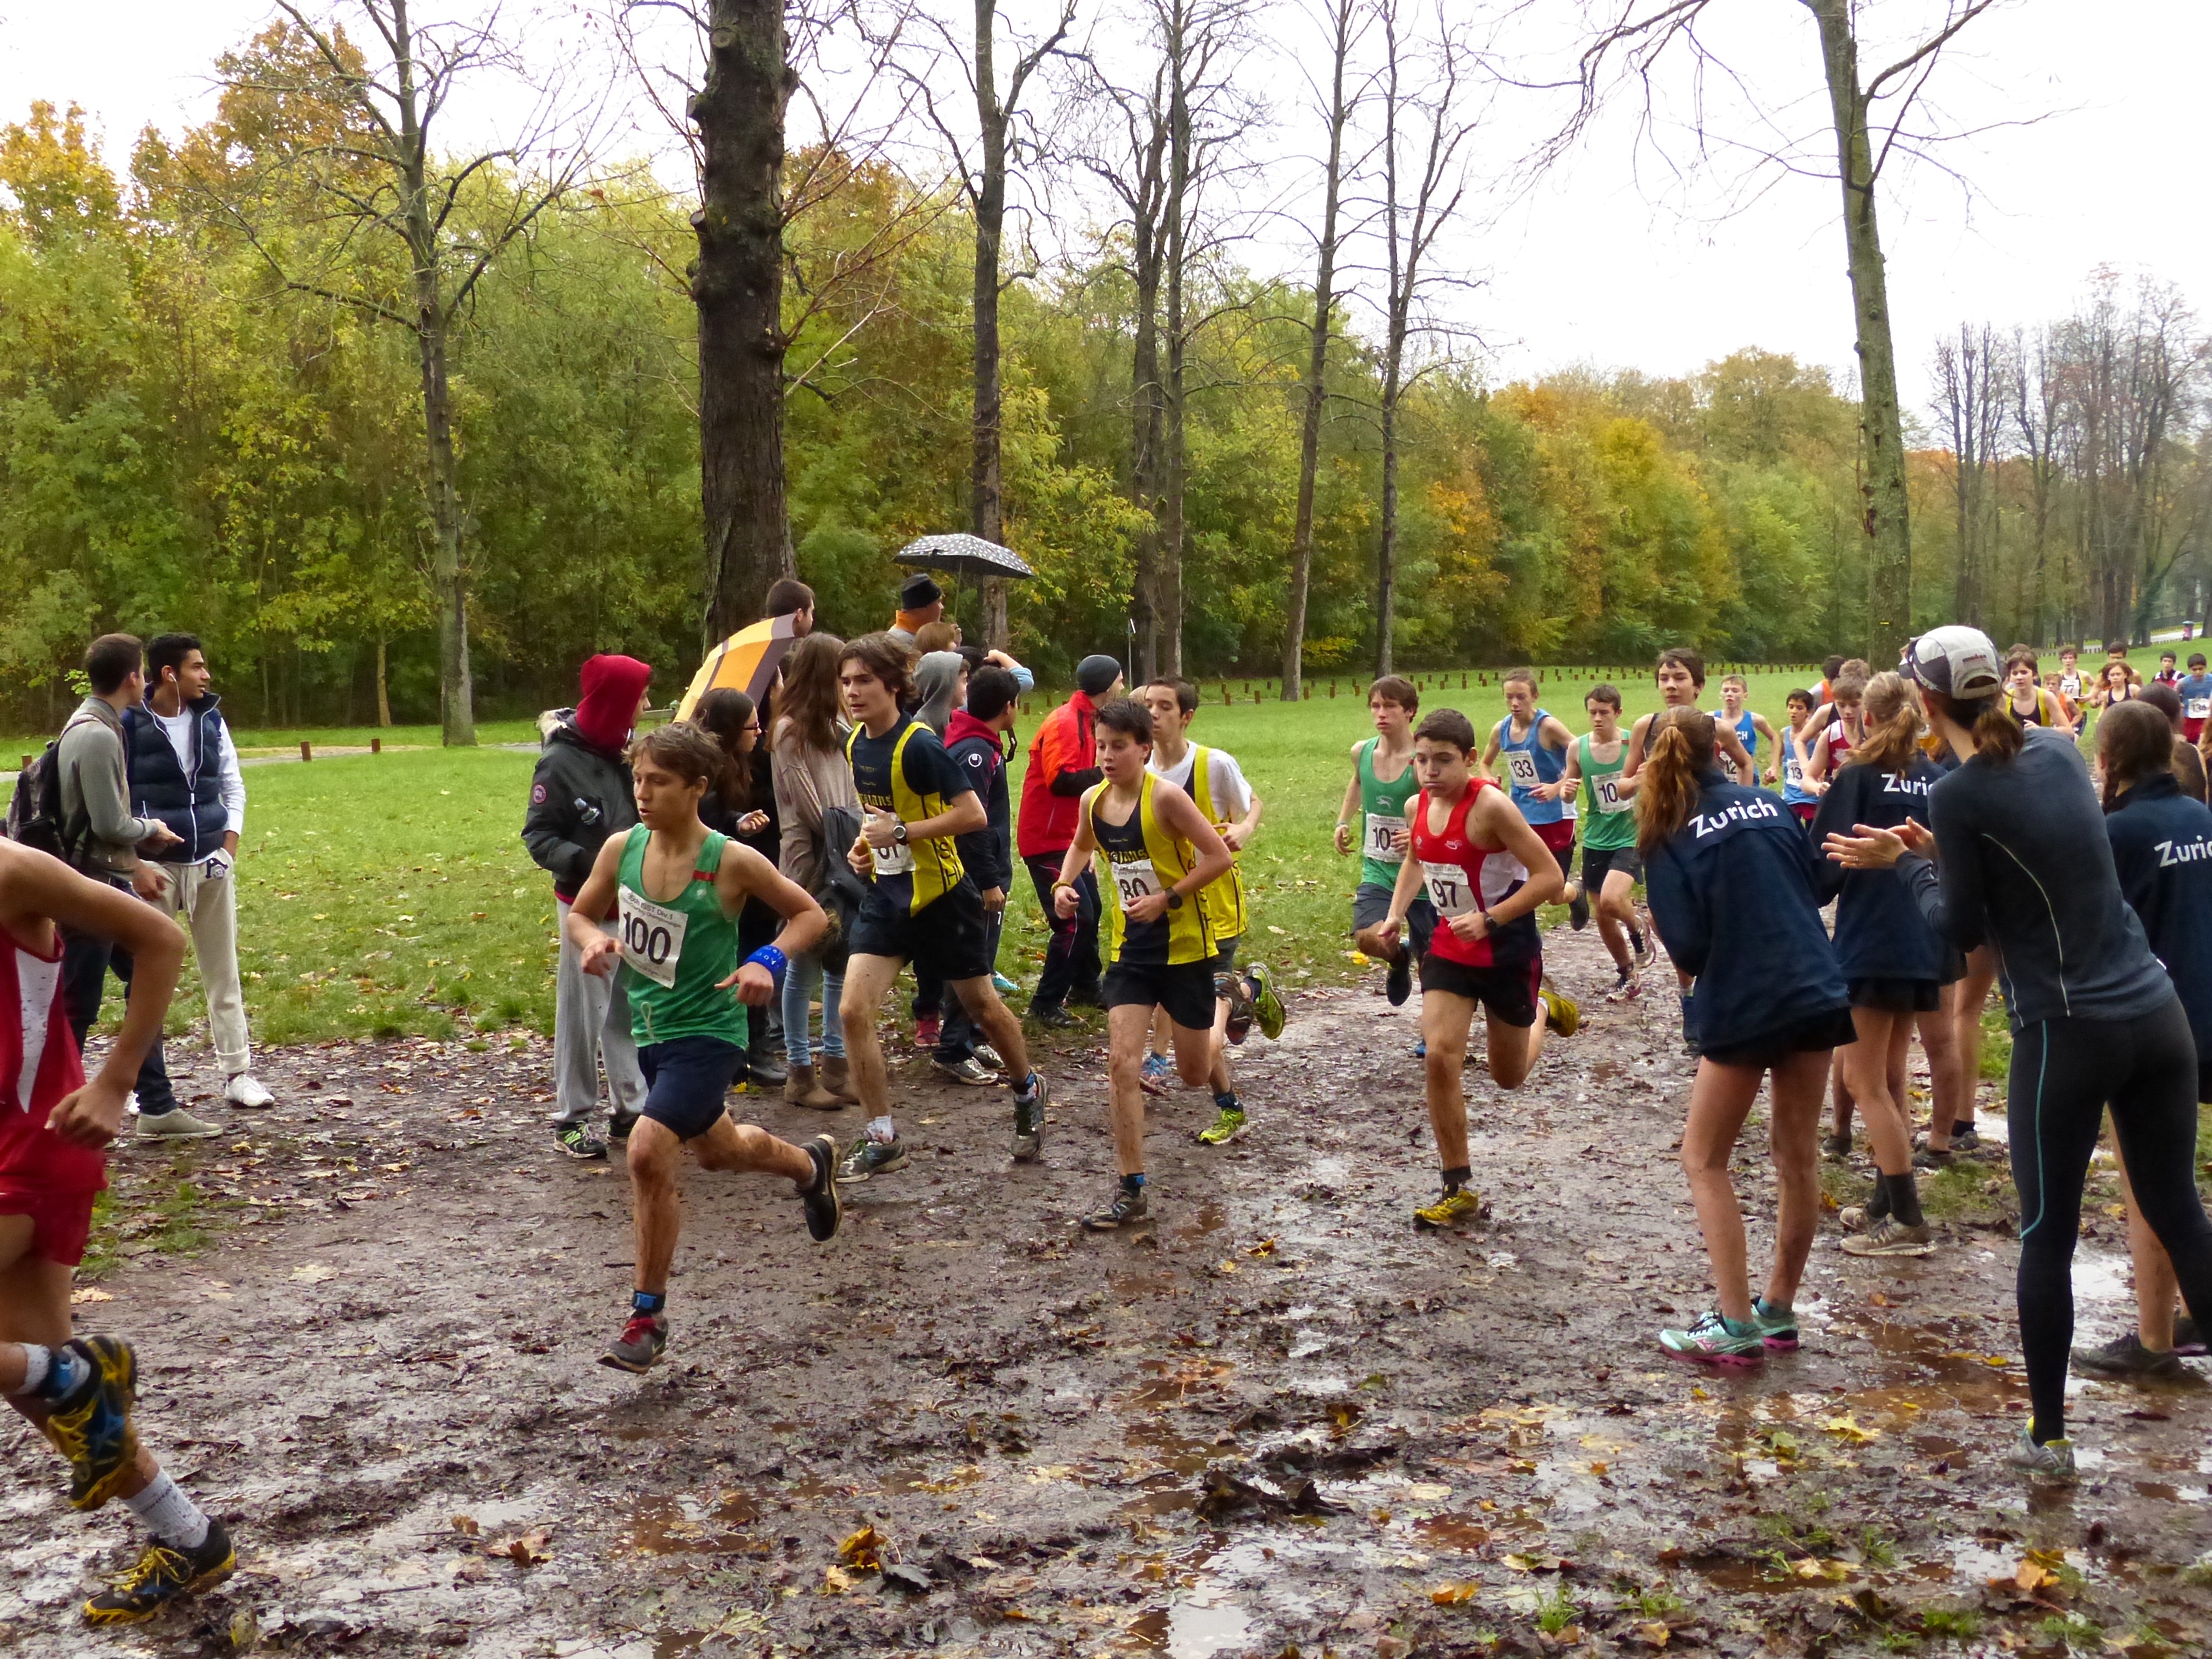
trail, running, run, paris, country, recreation, france, high, mud, cross, race, international, girls, sports, boys, school, runners, championship, endurance, junior, highschool, varsity, athletics, isst, tournament, xc, schools, parcdestcloud, physical exercise, human action, endurance sports, ultramarathon, duathlon, cross country running